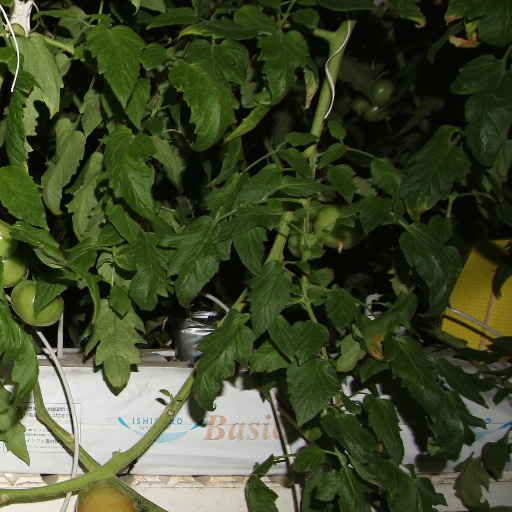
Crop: tomato